Harriet Putnam Fowler

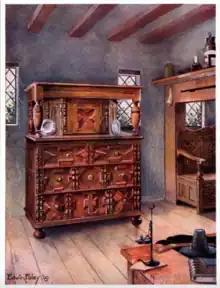
Putnam family cupboard

Fowler donated the Putnam cupboard of English oak and cedar to the Essex Institute. Her ancestor, John Putnam, imported it probably about the middle of the 17th century, as the chest of drawers which forms its lower part was not developed earlier, nor were the geometrical patterns of the cedar mouldings used in combination with the split balusters upon the pilasters, until that date. Upon its back are marks of a fire from which the cupboard was rescued when, some two centuries ago, the Putnams' house was destroyed. Certain vase finials which surmounted the posts, 'improvements' suggested by the taste of an 18th-century member of the family, were removed. The enclosed box settle with lifting lid in the Bulkeley Collection is almost unique among examples of colonial woodwork; when discovered in a stable at Barrington, Massachusetts, it had for many years been used to hold salt for cattle. It illustrates the earliest of the English modes of combining the chest and the table which produced the settle. The panelled framing of the seat indicates that cushions were intended. The usual type of earlier colonial settle more nearly resembled the high-back variety one finds in old village inns in this country. They were drawn in front of the fire upon a winter's night—especially when of curved shape, as in some old English inns until recent days—for the sake of light as well as warmth, in those days when the flicker of the Betty lamp, shown in the art work as an example, was the sole other illumination.